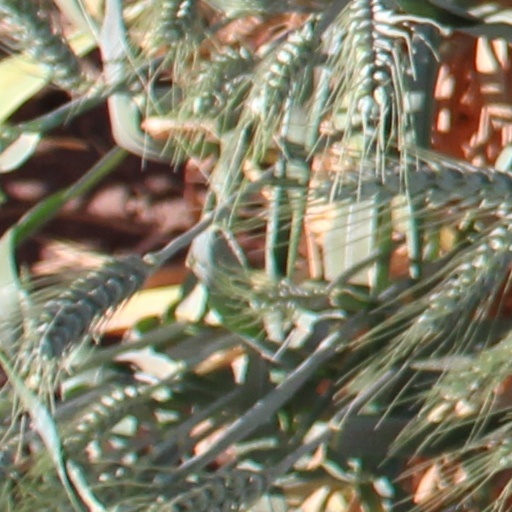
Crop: wheat